Kerch Strait incident

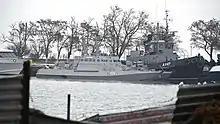
Ukrainian ships detained in the Kerch port

On 7 September 2019 all 24 sailors were returned to Ukraine during an exchange of prisoners. In particular, Russia was able to get one of the witnesses in the MH17 case.